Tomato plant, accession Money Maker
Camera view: horizontal (90 deg, fisheye); turntable rotation: 0 degrees
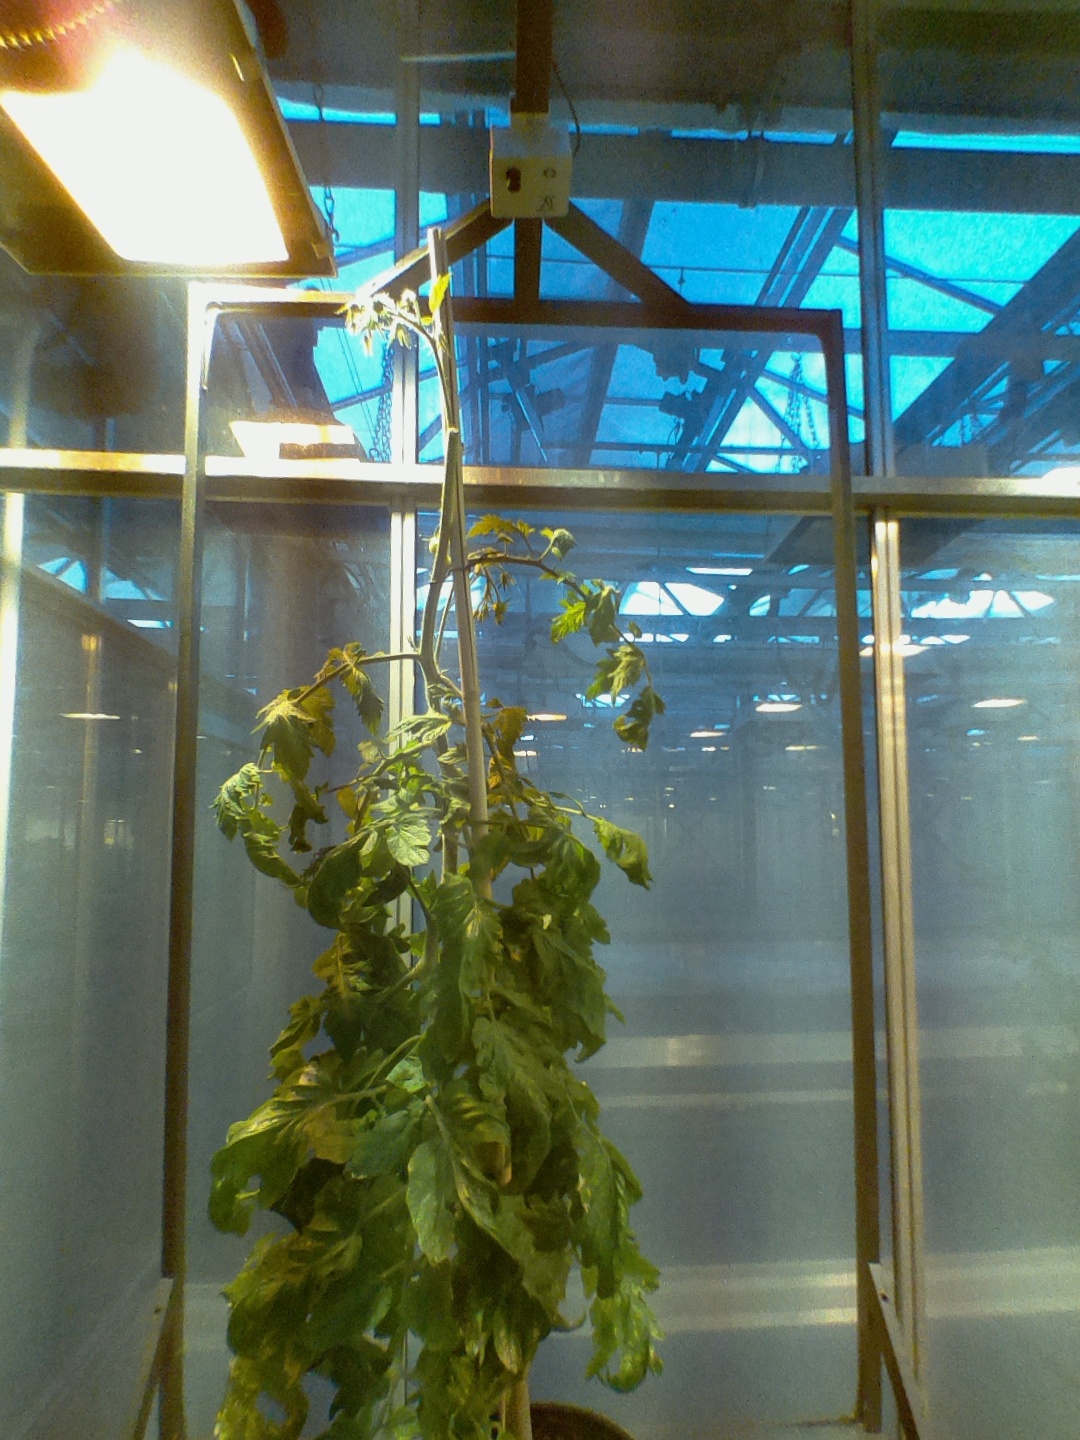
BBCH growth stage 75: 50%-60% of final fruit size